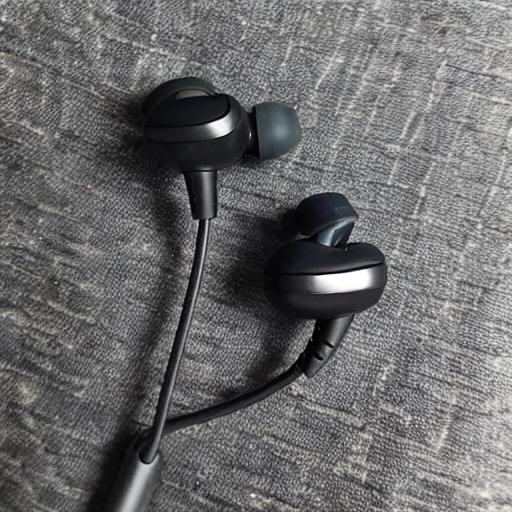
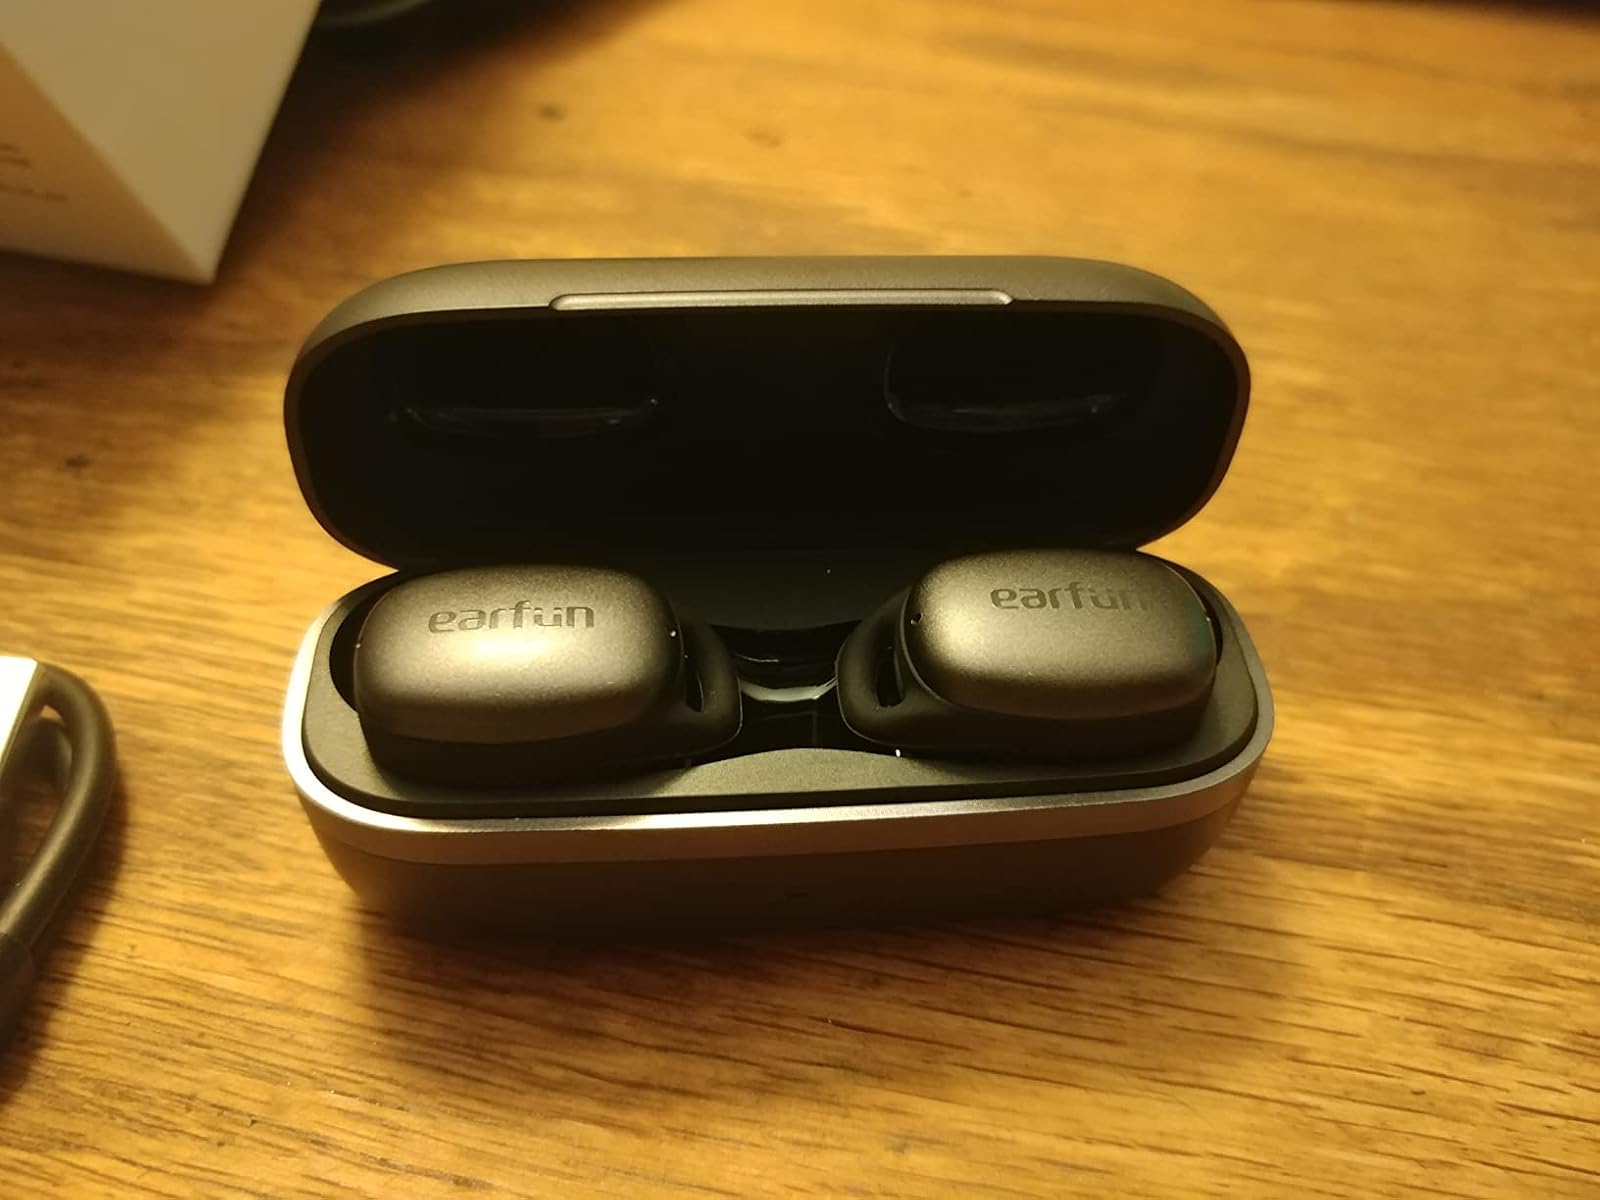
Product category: earbuds
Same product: no